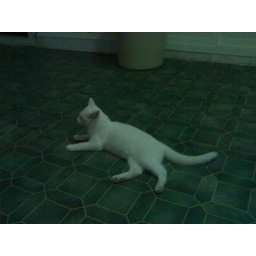
random cat came in house lol